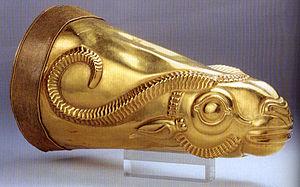
Le Musée national d'Iran ou Musée archéologique d'Iran est un musée archéologique et historique situé à Téhéran. Il a été inauguré en 1937 et conserve des antiquités de la Perse antique comme objets de poteries, en métal, livres, pièces...
Hamedan est une des 31 provinces d'Iran. Sa capitale est la ville de Hamedan. La province couvre une superficie de 19 546 km². En 1996, la province de Hamedan avait une population d'approximativement 1,7 million de personnes.